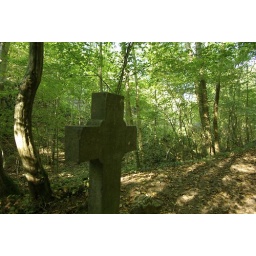
cross in the middle of a forest dating from 1808